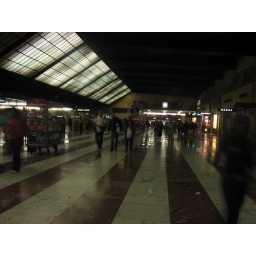
People walking and waiting in the Firenze SMN train station at night